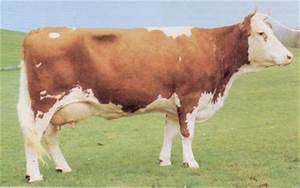
Label: cow